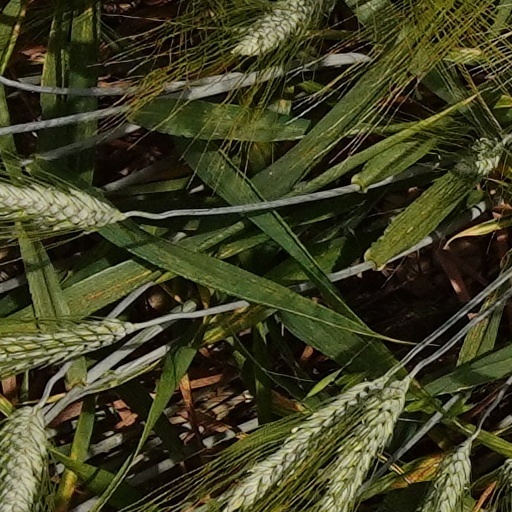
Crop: wheat